Cup of the Alps

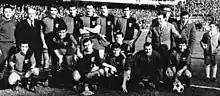
Genoa celebrates the triumph in the 1962 edition

A victory as a member of the Italian selection: A.S. Roma, Catania Calcio, Hellas Verona F.C., Catanzaro Calcio, Triestina, U.S. Città di Palermo, Napoli Calcio, Alessandria Calcio, S.S. Lazio, Fiorentina, A.C. Monza Brianza 1912, Pro Patria Calcio, A.C. Reggiana 1919, Parma F.C., Lecco Calcio Brescia Calcio.